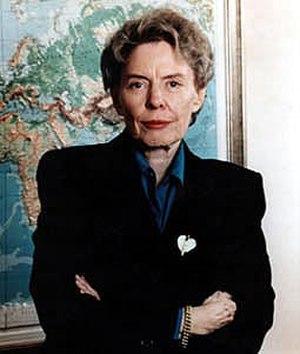
Jeane Jordan Kirkpatrick, née le 19 novembre 1926 à Duncan et morte le 7 décembre 2006 à Bethesda, est une femme politique américaine, membre d'abord du Parti démocrate jusqu'en 1985 puis du Parti républicain, représentante permanente des États-Unis auprès des Nations unies de 1981 à 1985 sous la présidence de Ronald Reagan.